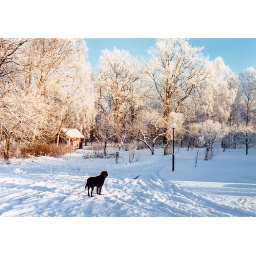
Black dog in white (blue) snow